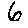
Label: 6